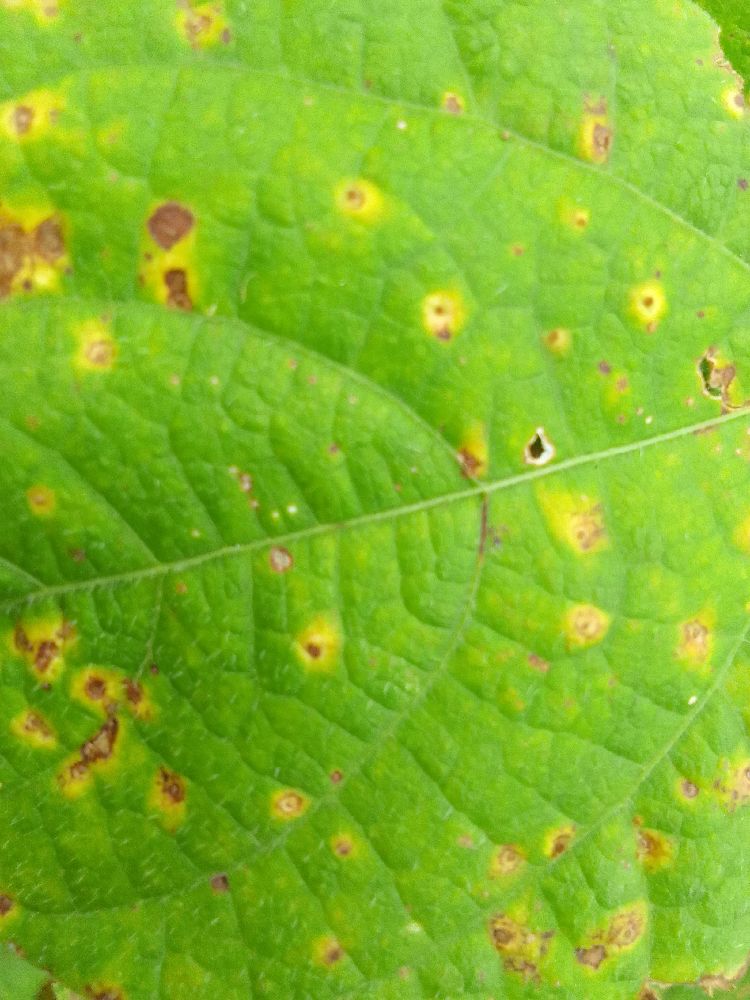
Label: rust